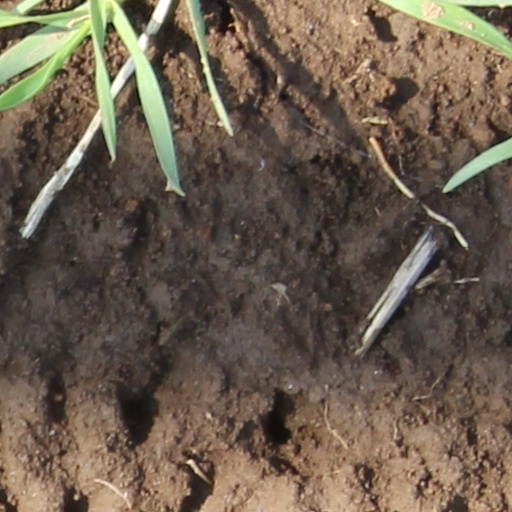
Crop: wheat